Schwanheide station

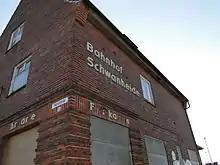
Boarded windows and doors at the entrance building (2010)

Regional-Express services on the Hamburg–Rostock route stop in Schwanheide. The line is built for speeds of up to 230 km/h. Express trains pass through the station at high speeds, requiring the platforms to be secured by safety gates with warning signs. The border crossing building stands empty and exposed to vandalism. The station building, which was also empty, was demolished in 2012.